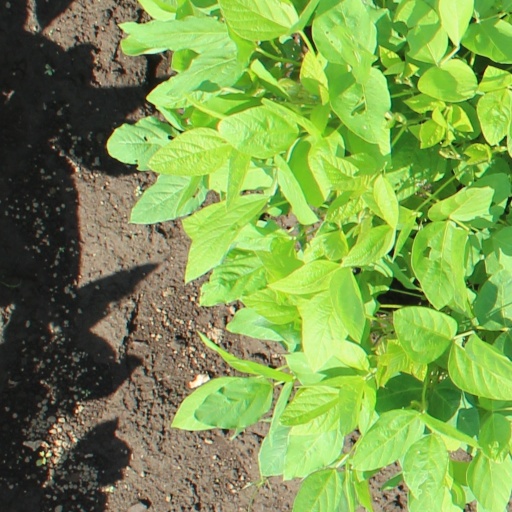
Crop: soybean